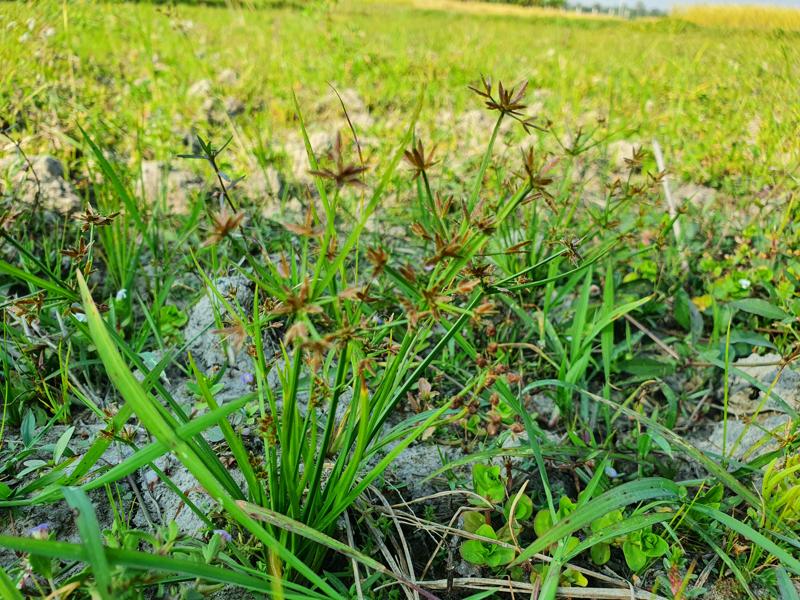
Weed species: Cyperus ochraceus